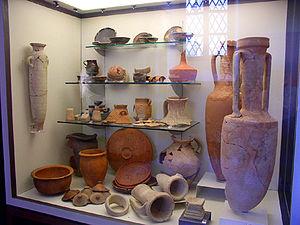
L'histoire de l'Ombrie concerne les faits historiques relatifs à l'Ombrie, région de l'Italie centrale.